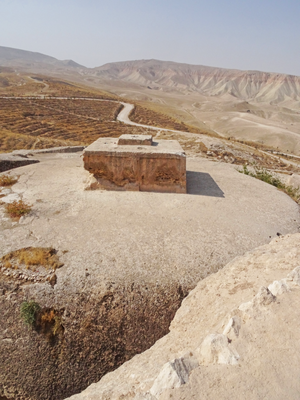
Takht-e Rostam ou Trône de Rostam est un site archéologique afghan et structure de monastère de Stūpa situé à 2 km au sud de Aybak ou Haibak, dans la province de Samangan. Daté du IVᵉ siècle et Vᵉ siècle après J.-C., le site comportant des monastères bouddhistes a été complètement abandonné après la conquête musulmane du pays. Du fait de l'histoire récente avec les destructions volontaires du patrimoine non-musulman par les Talibans, et du fait de l'incertitude pesant sur le site majeur mais menacé par la présence d'une mine de cuivre de Mes Aynak, le site est important comme témoignage des différentes couches culturelles qui constituent l'identité du pays car c'est un des monuments bouddhiques les plus intacts et les plus épargnés par la guerre.